Anton Alén

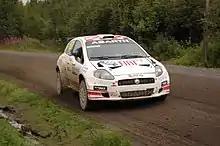
Anton Alen racing in 2009 Rally Finland

Anton Alén (born 3 June 1983) is a Finnish rally driver, who competed in World Rally Championship and Intercontinental Rally Challenge during his career. He was a factory driver for Fiat Abarth from 2007 to 2009. He scored one IRC victory, at 2007 Rally Russia. Hís father Markku Alén became one-time World Rally Champion in 1978 with the legendary Fiat 131 Abarth.